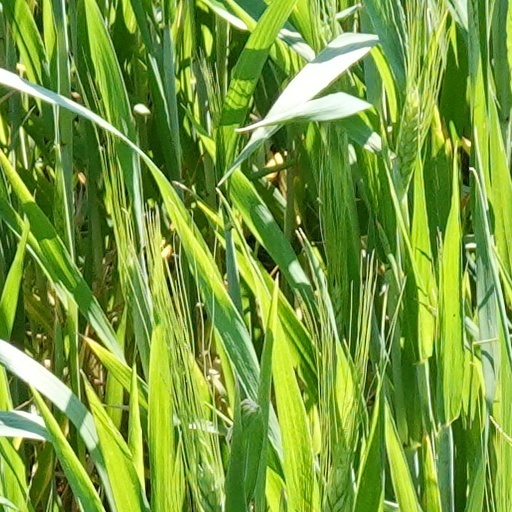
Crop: wheat